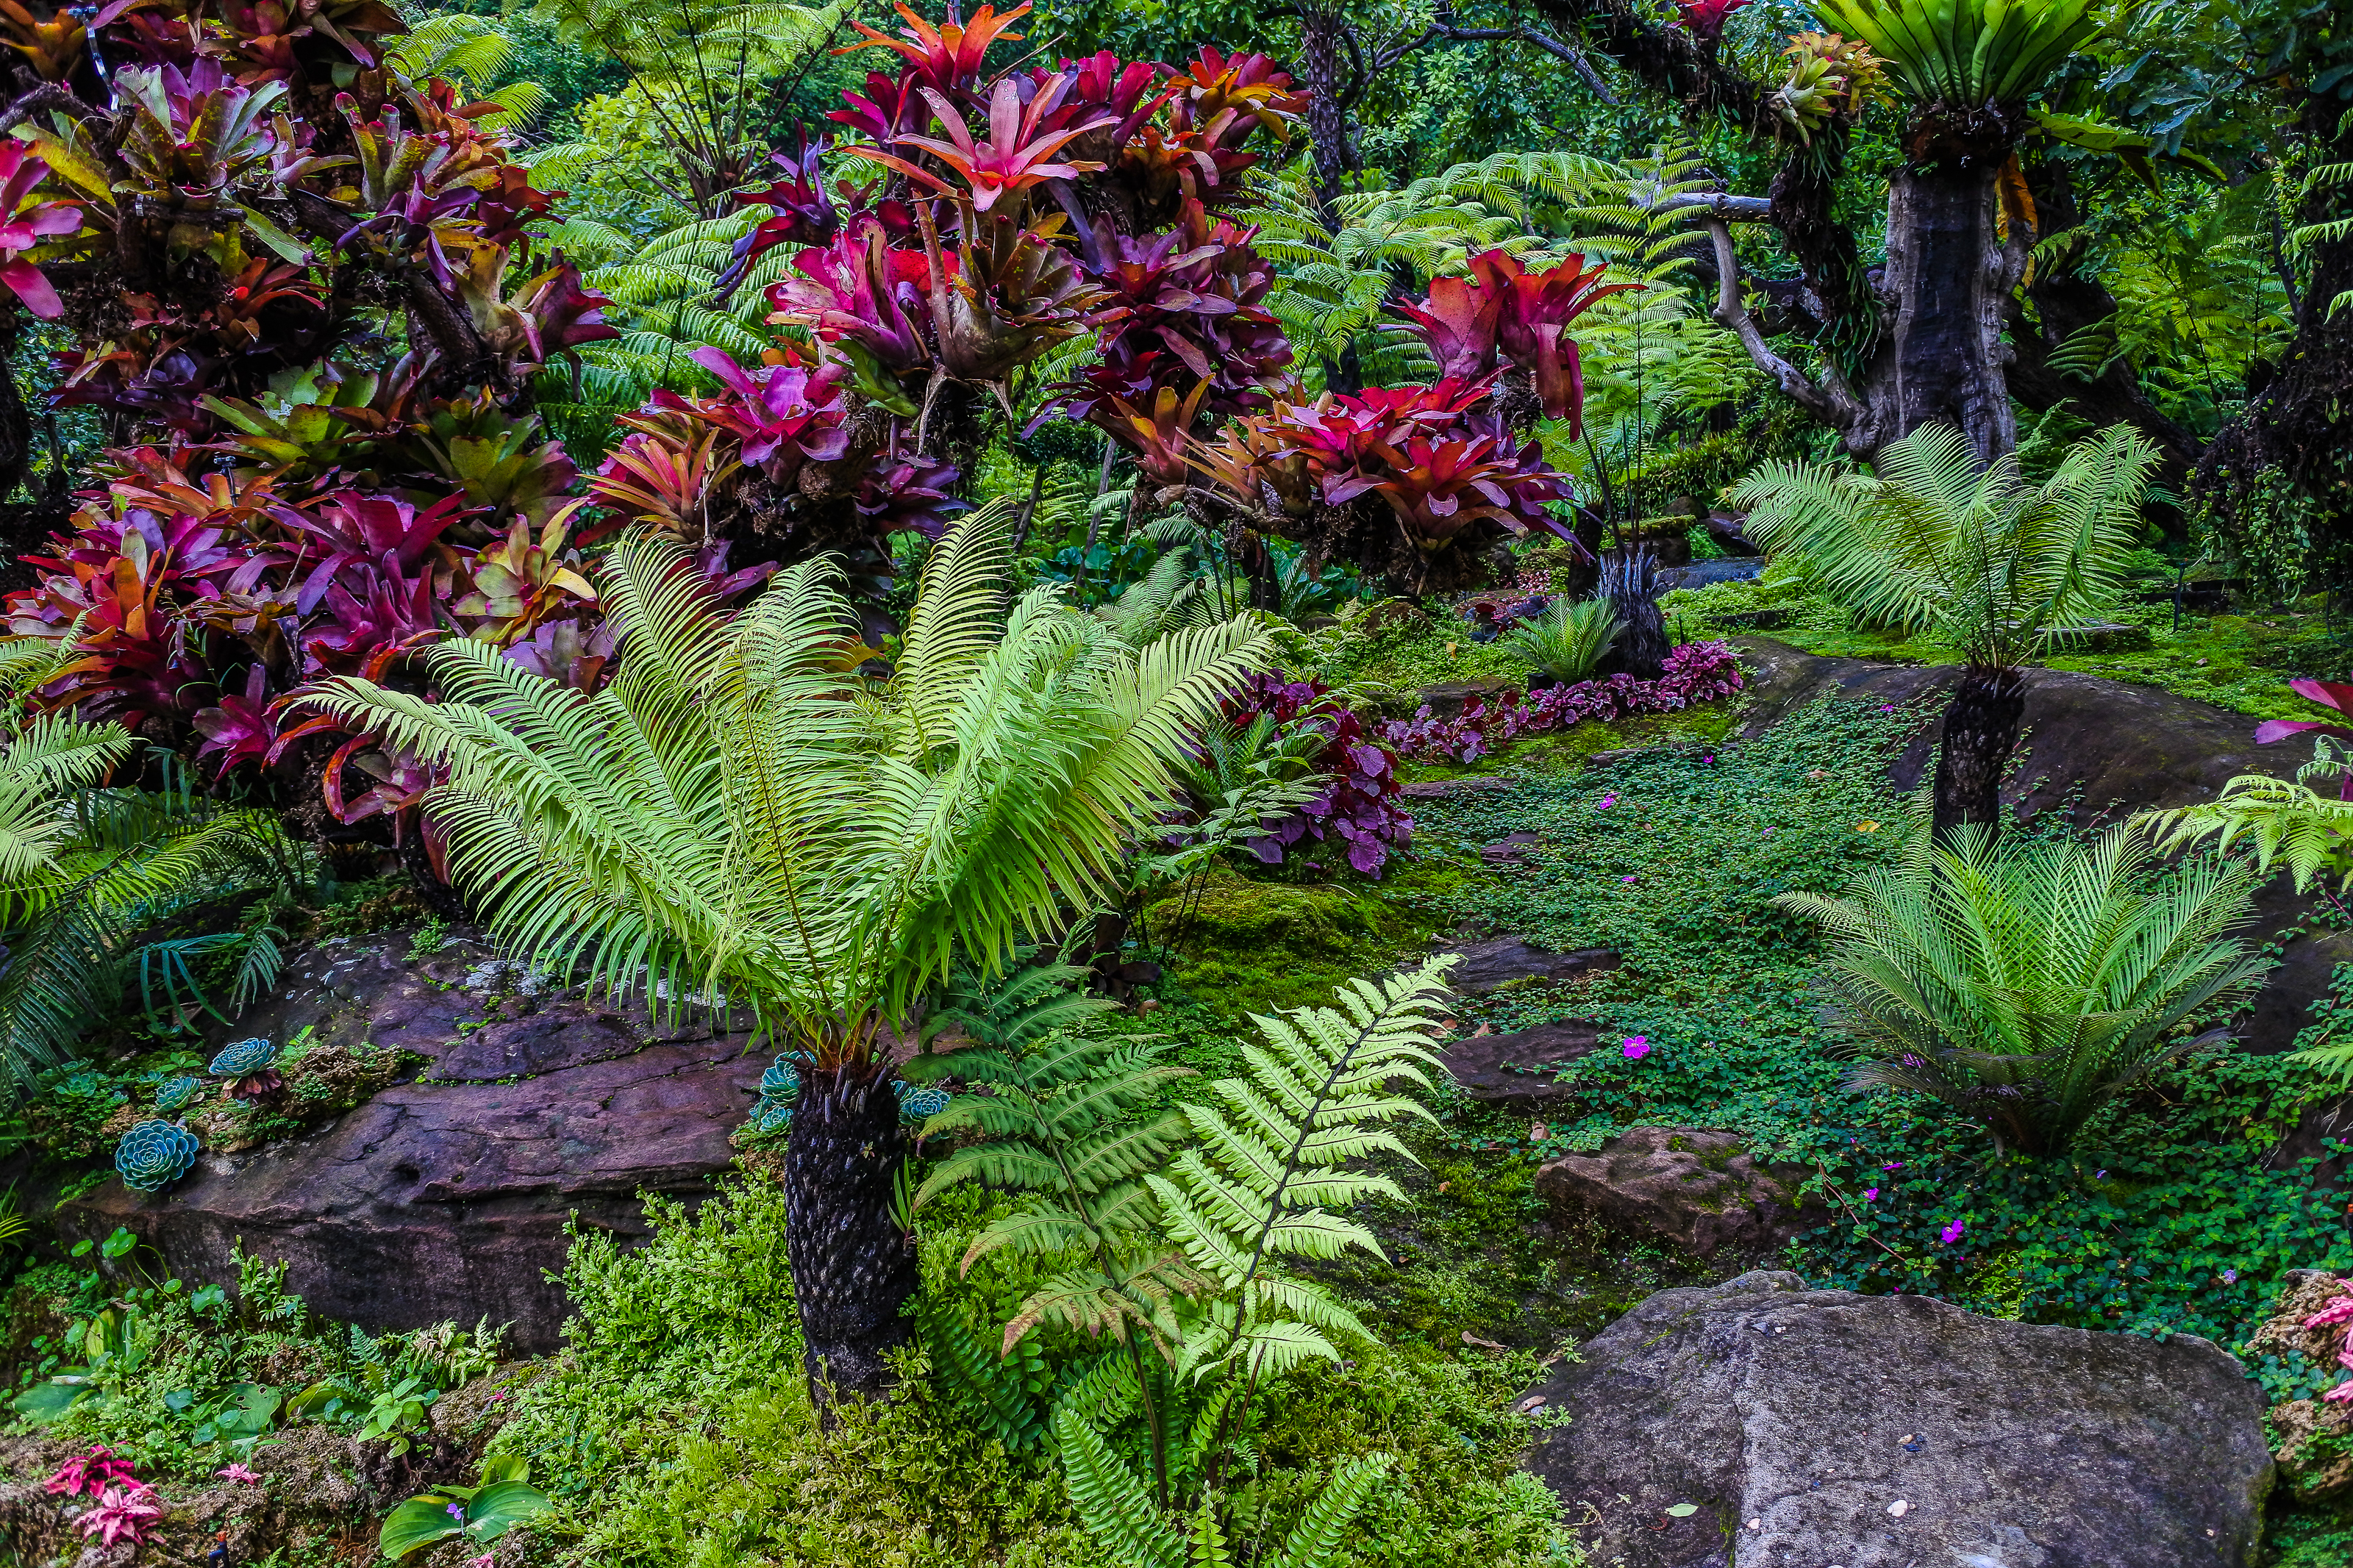
beautiful, beauty, bloom, blooming, blossom, botanical, botany, bouquet, close, closeup, color, colorful, cool, countryside, flora, floral, flower, freshness, garden, gardening, grass, green, ground, holidays, home, house, landscape, landscaped, landscaping, lawn, lush, manicured, natural, nature, outdoor, park, path, paved, pavement, perennial, petal, plant, pretty, red, seasonal, stone, summer, walkway, white, yard, vegetation, terrestrial plant, vascular plant, tree, ferns and horsetails, fern, botanical garden, groundcover, leaf, plant community, flowering plant, shrub, ostrich fern, rainforest, subshrub, magenta, annual plant, bromeliaceae, wildflower, perennial plant